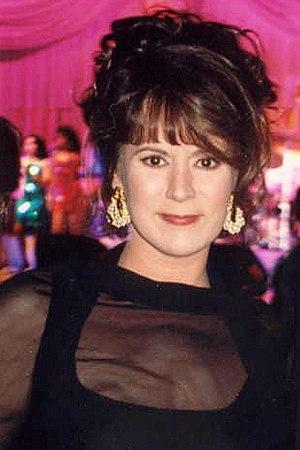
Patricia Richardson est une actrice et réalisatrice américaine née le 23 février 1951 à Bethesda.